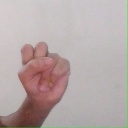
अक्षर: स